Nigeria Airways

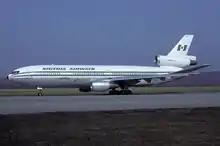
A Nigeria Airways McDonnell Douglas DC-10-30 at Zurich Airport in 1983. With registration 5N-ANR, this particular aircraft was written off following a fire that completely destroyed the airframe on 10 January 1987.

Aviation Safety Network records 16 events for the airline, eight of which led to fatalities. The worst accident experienced by the carrier took place on 11 July 1991, when 261 people were killed in an accident at King Abdulaziz International Airport. The following list includes events that had reported fatalities, there was a hull-loss of the aircraft involved, or both.